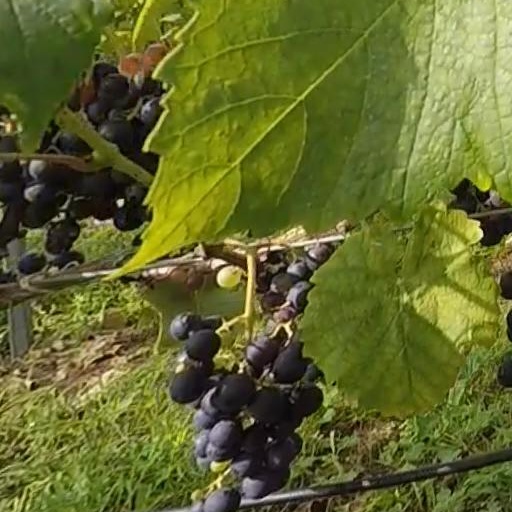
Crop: grape